Ethnic groups in Asia

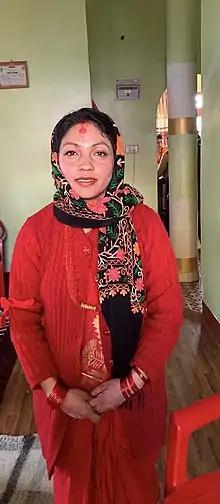
A woman in Nepalese costume

European influences, especially Russian, are strong in the southwestern and central part of the region, due to its high Russian population from Eastern Europe which began to settle the area in the 18th century. For the most part, North Asia is considered to be made up of the Asian part of Russia solely. North Asia is geographically the northern extremity of East Asia and the physical characteristics of its native inhabitants generally resemble that of East Asians, however, this is principally divided along political lines under separate national identities, particularly that of China, Mongolia and Russia. The main ethnic groups of the region speak languages of the Uralic, Turkic, Mongolic, and Tungusic language families, along with East Slavs and various "Paleo-Siberian" peoples, with most of these ethnic groups being composed of nomads or people with a nomadic history.